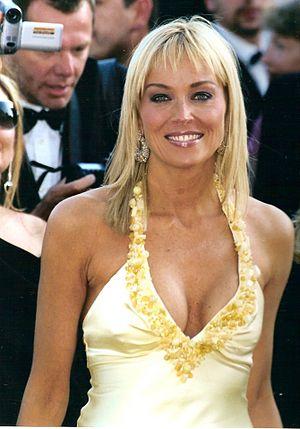
L'amfAR est une des plus importantes fondations américaines du monde pour le financement de la prévention et de la recherche médicale contre le sida. Fondée en 1985 par l'actrice Elizabeth Taylor, avec pour présidents fondateurs les chercheurs Mathilde Krim et Michael Gottlieb, elle soutient et finance plus de 2000 équipes de recherche dans le monde avec plus de 360 millions de dollars d'aide depuis 25 ans.
"Les premiers films mettant en scène une corrida font partie des ""vues photographiques animées"" que la Société Lumière fait enregistrer un peu partout dans le monde pour alimenter les ventes du cinématographe aux riches particuliers puisqu'il s'agit d'une machine qui permet non seulement la prise de vues, mais aussi la projection en famille. Les images ramenées par plusieurs opérateurs sont réputées être de merveilleux documents. « C’est la vie même, c’est le mouvement pris sur le vif. »